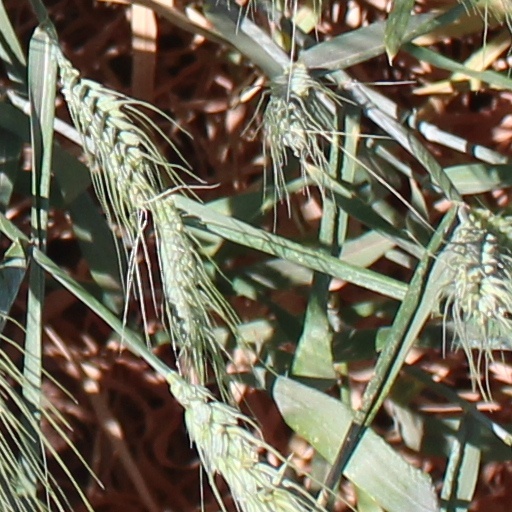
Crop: wheat